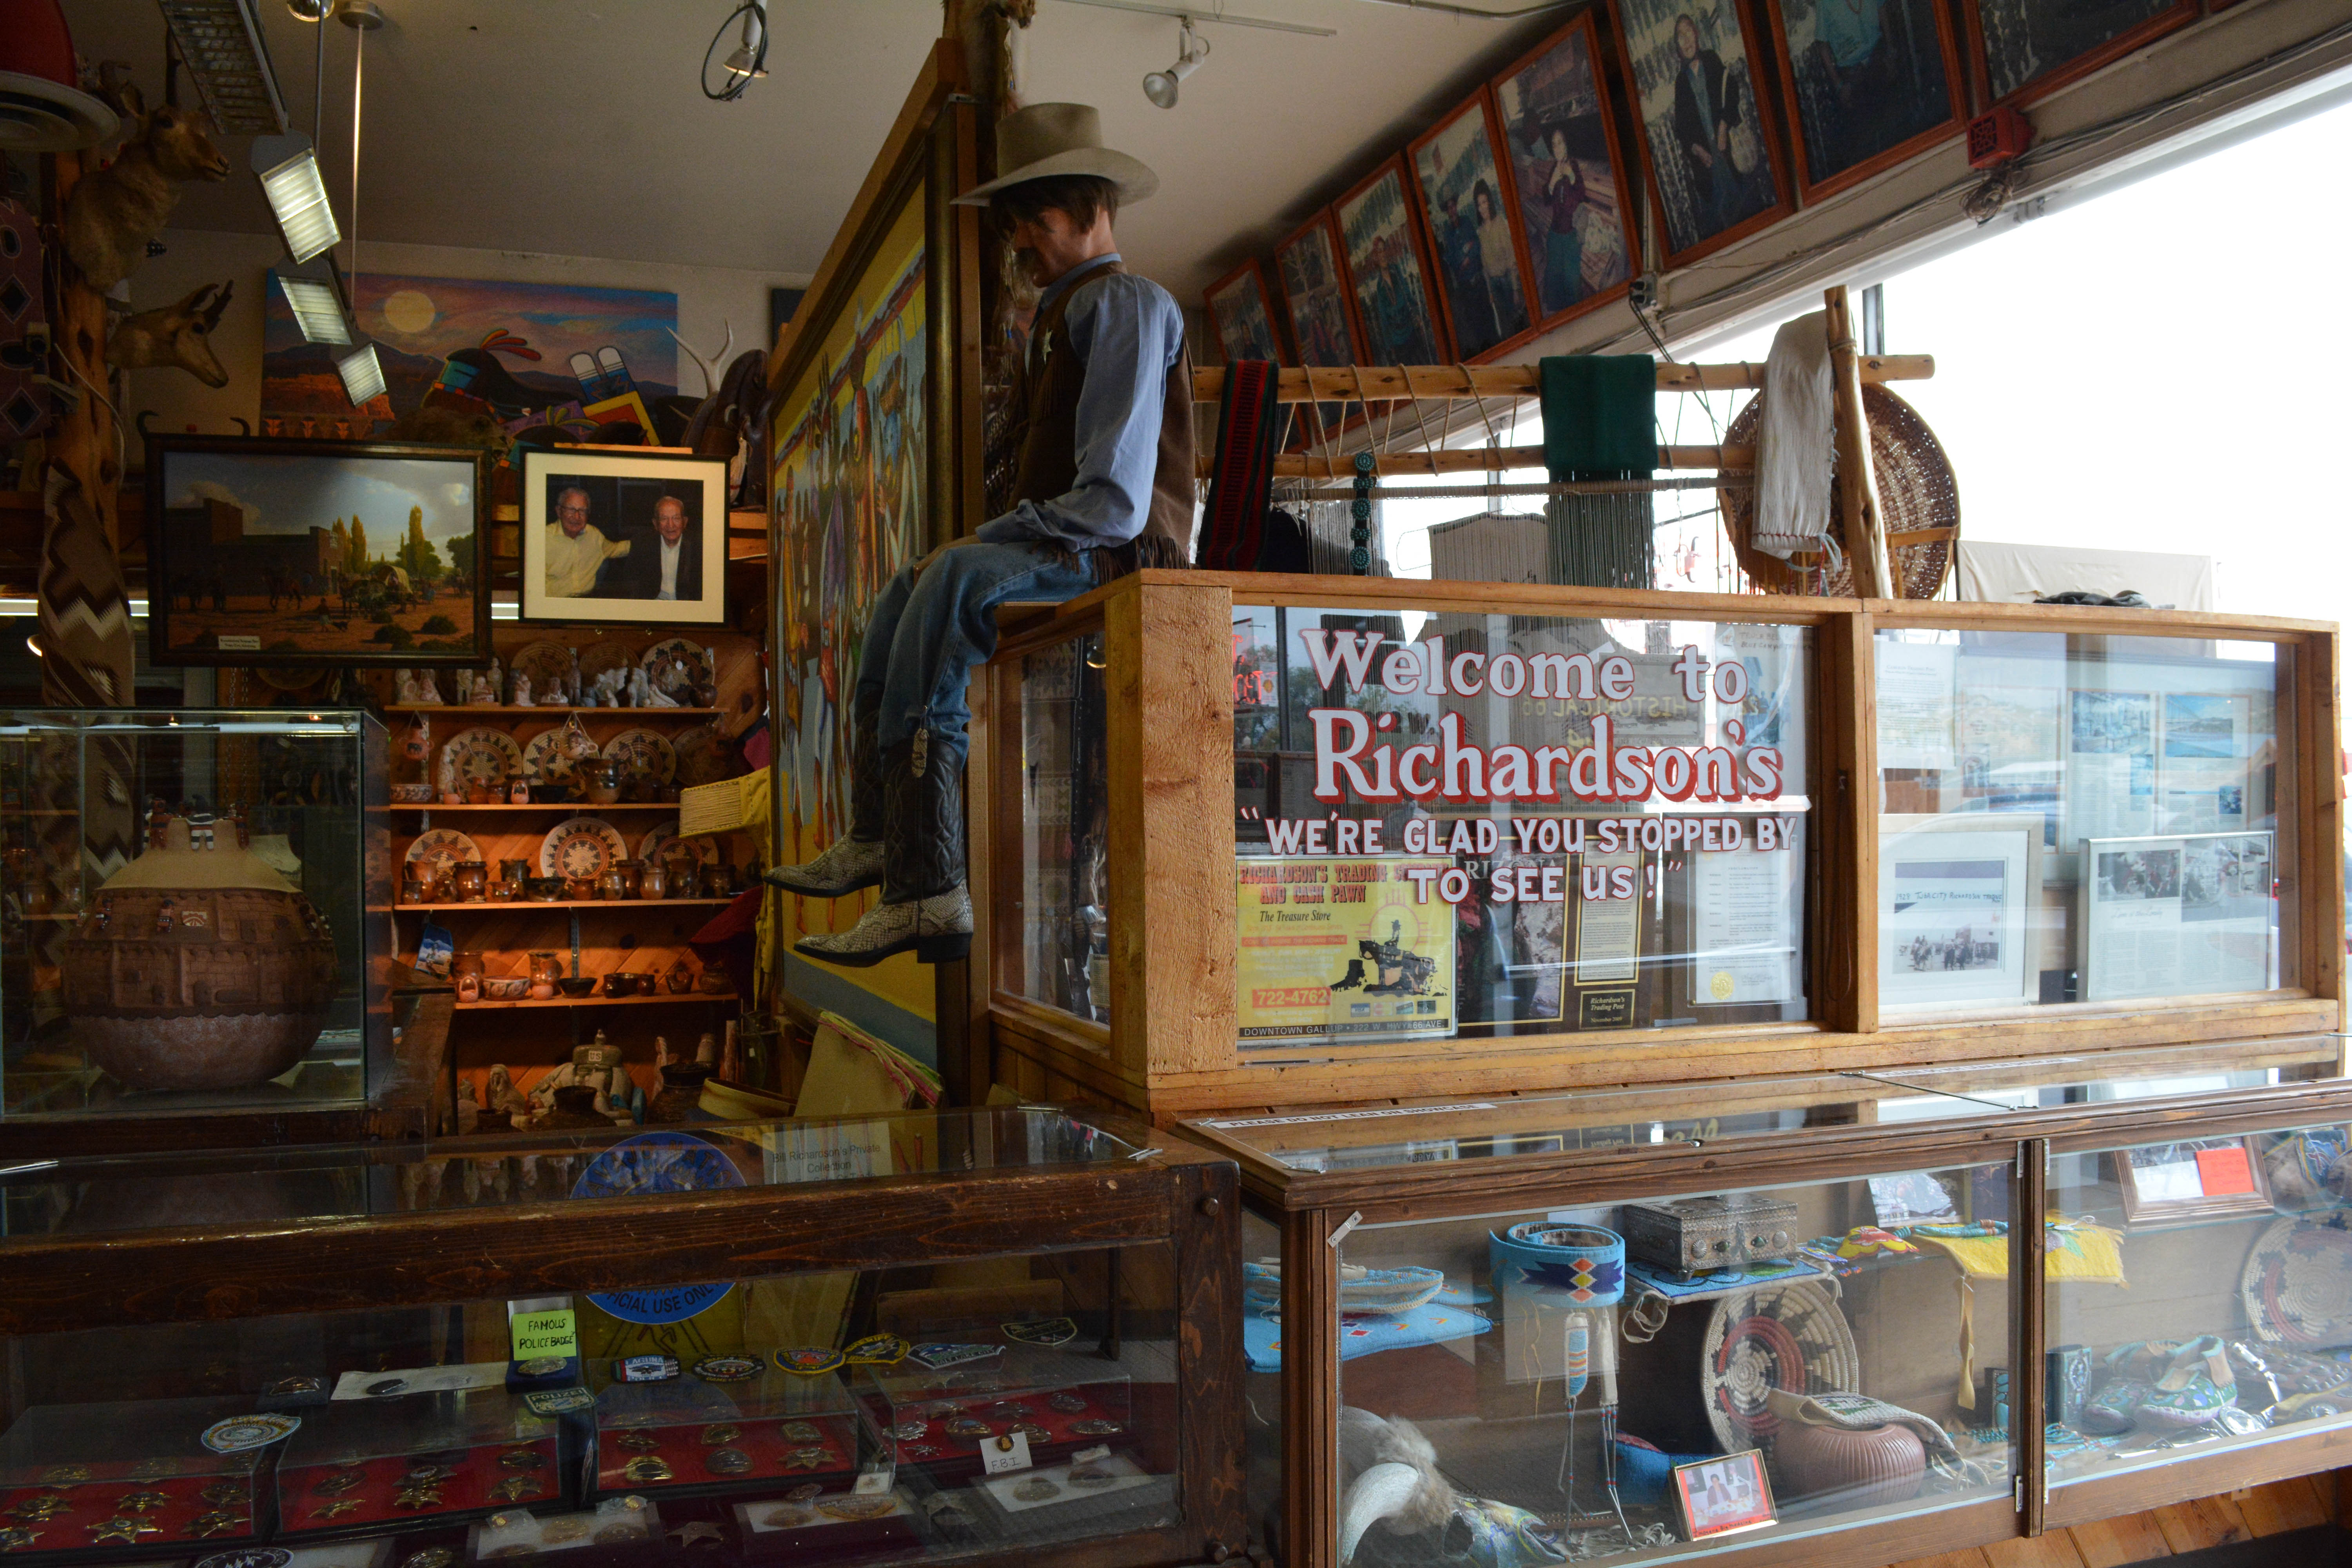
library, tourist attraction, retail, bookselling